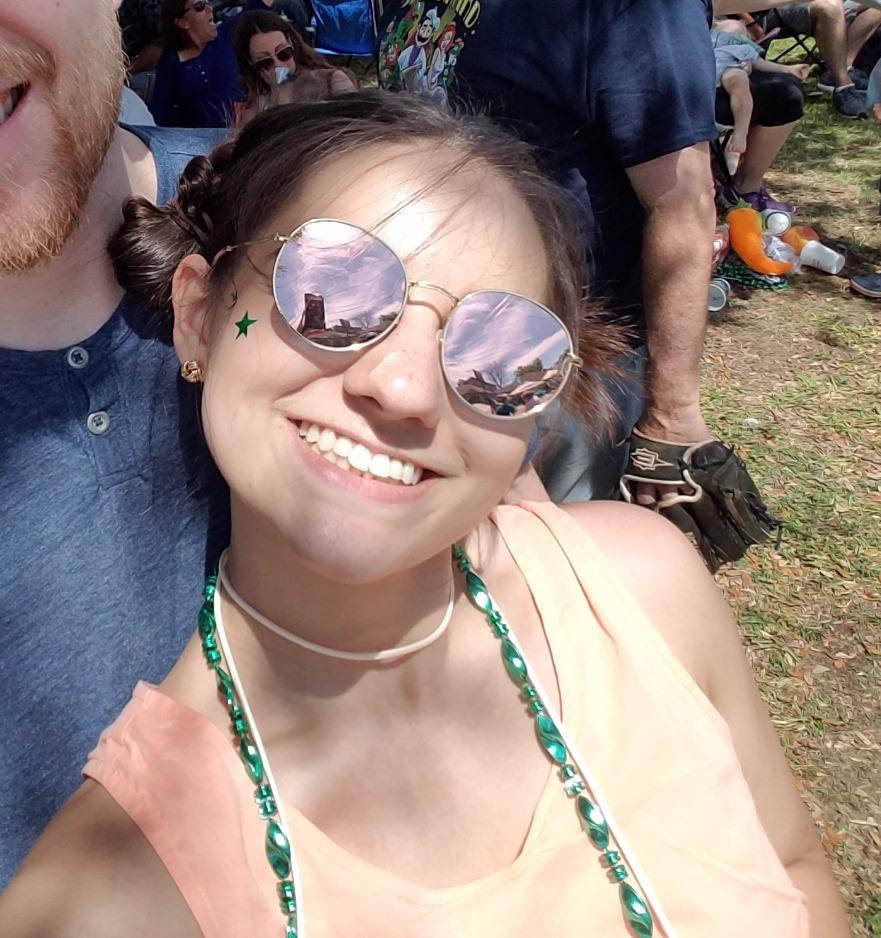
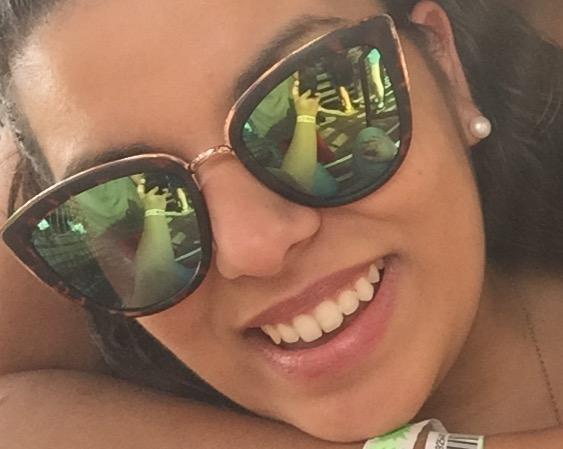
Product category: accessories_sunglasses
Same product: no